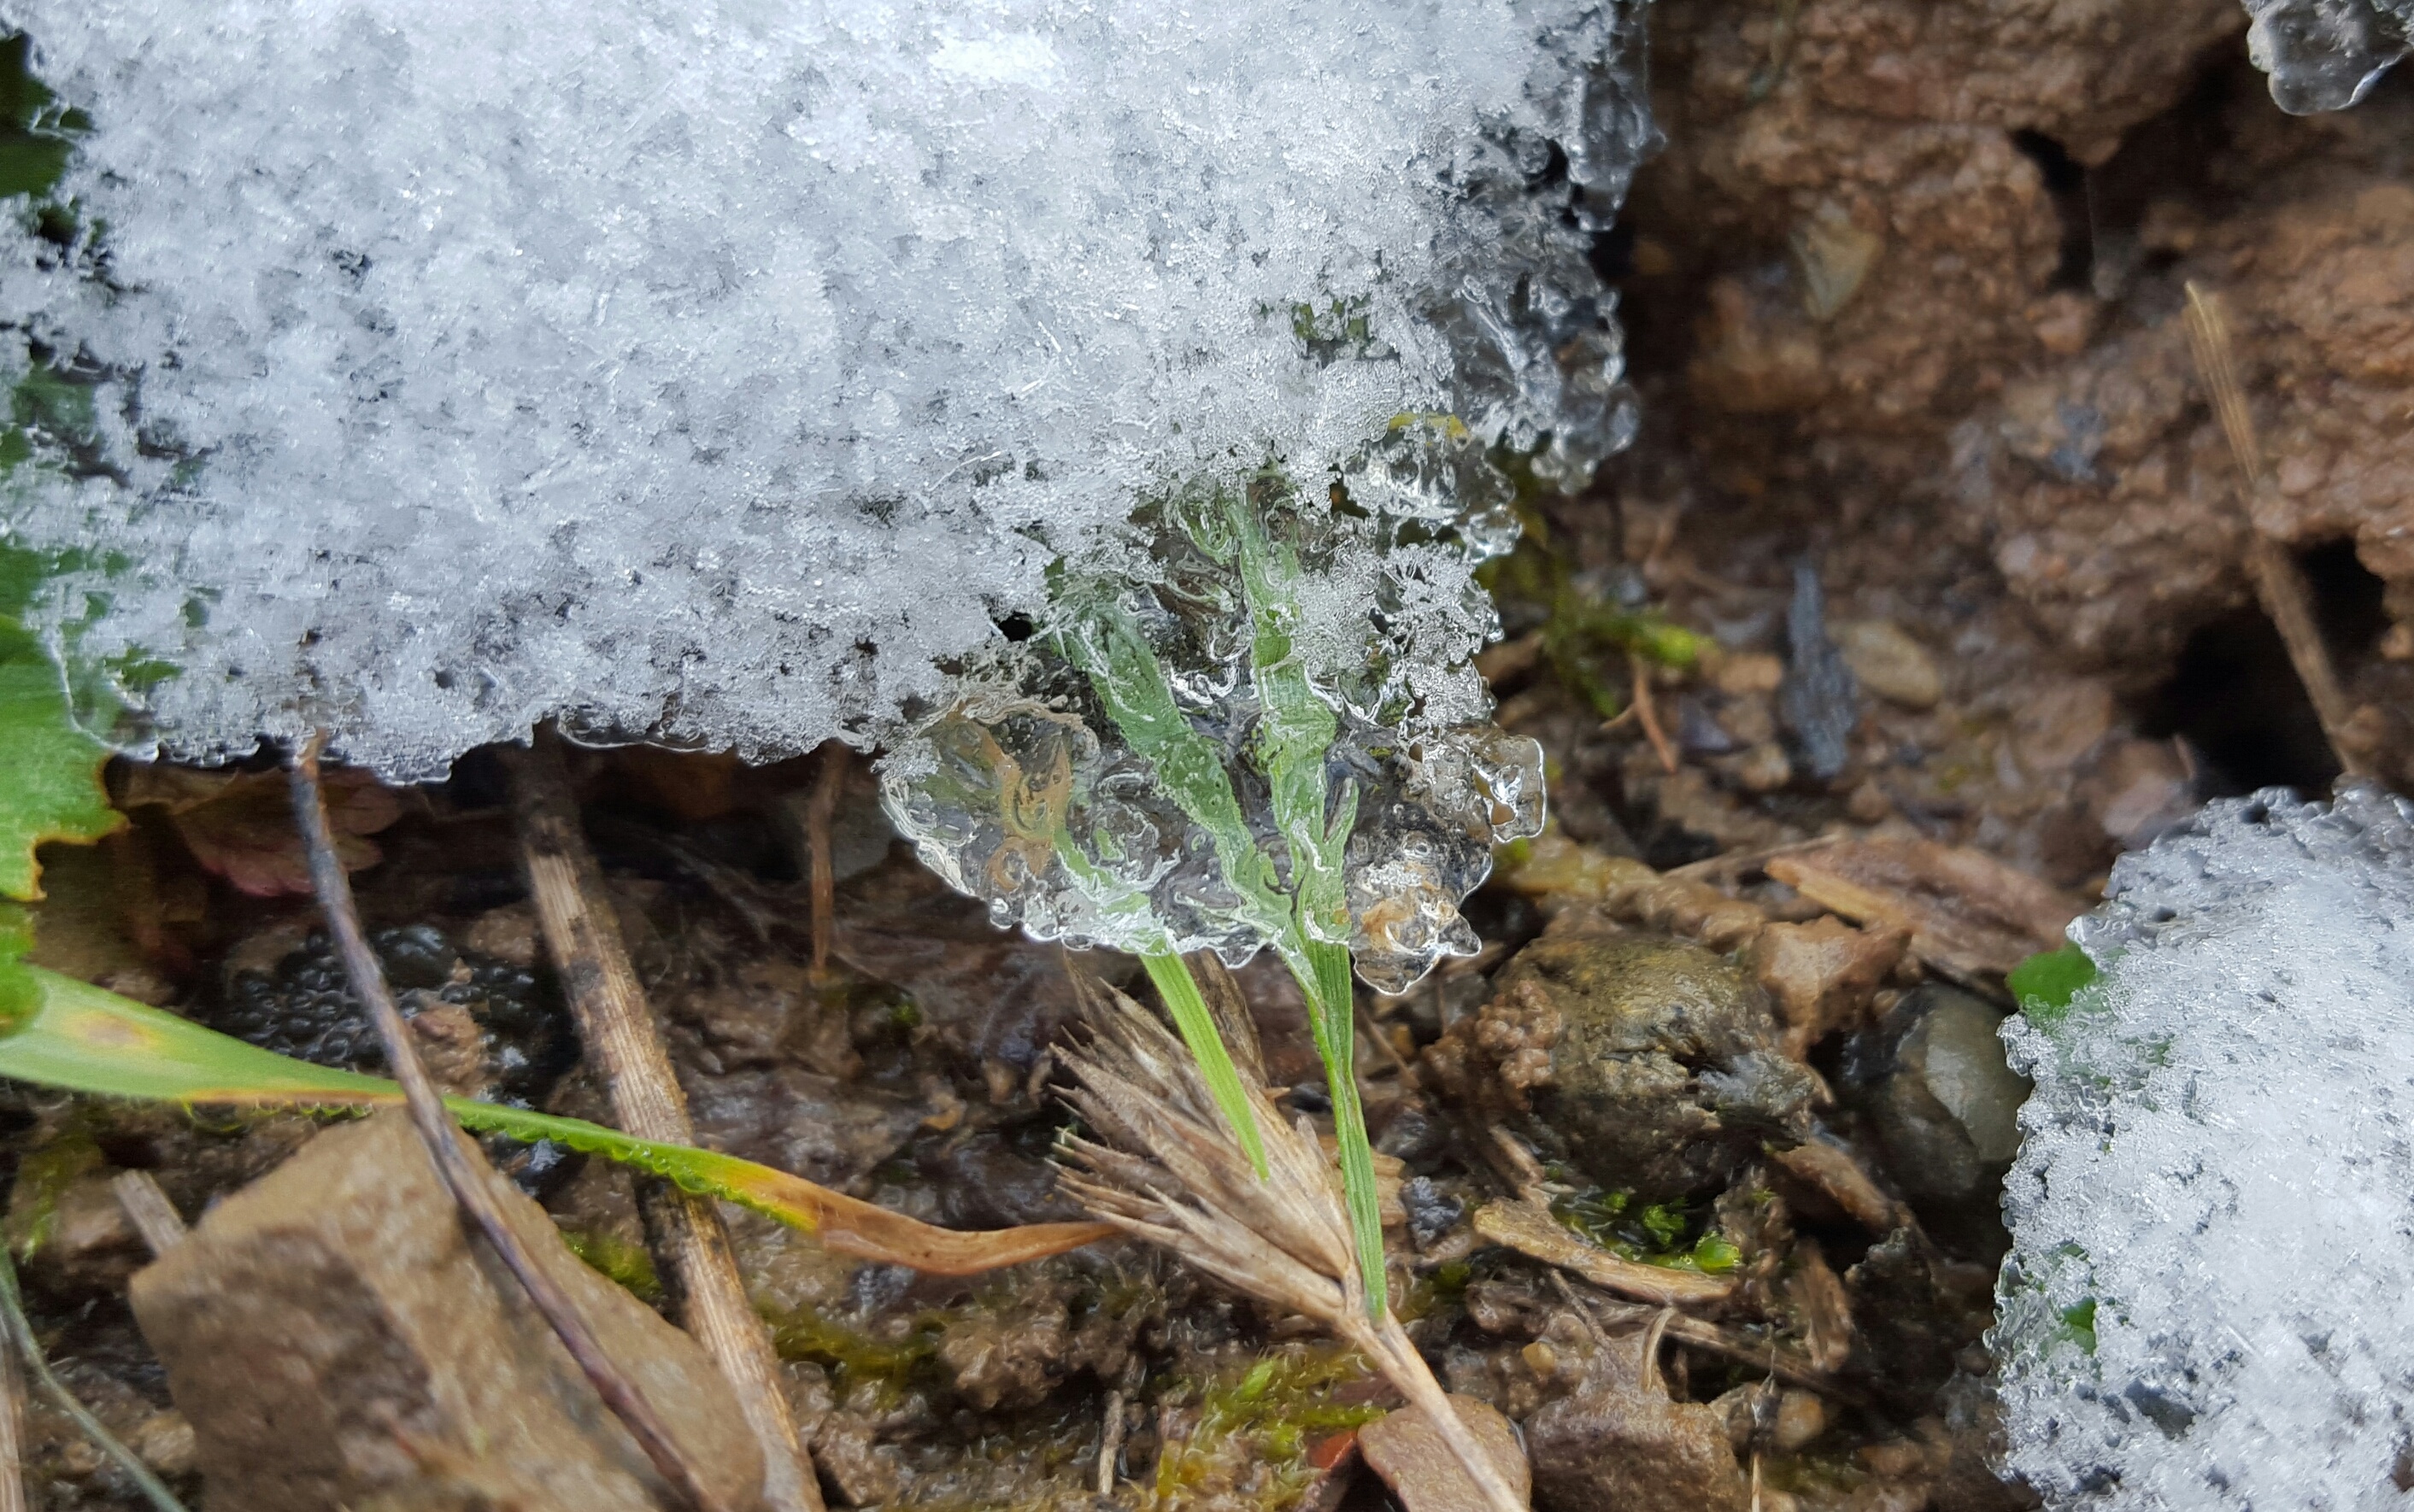
tree, plant, leaf, flower, frost, soil, flora, land plant